Chevrolet Caprice

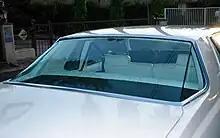
Rear Window used on 1977–79 Caprice coupe (1978 model shown)

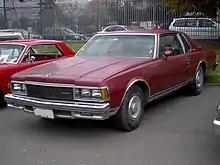
1978 Caprice coupe

The Caprice models were renamed to Caprice Classic for the 1973 model year. The Kingswood Estate model with simulated wood-grain body side trim was now named the Caprice Estate. The convertible was moved from the Impala to the Caprice lineup for the first time in 1973.